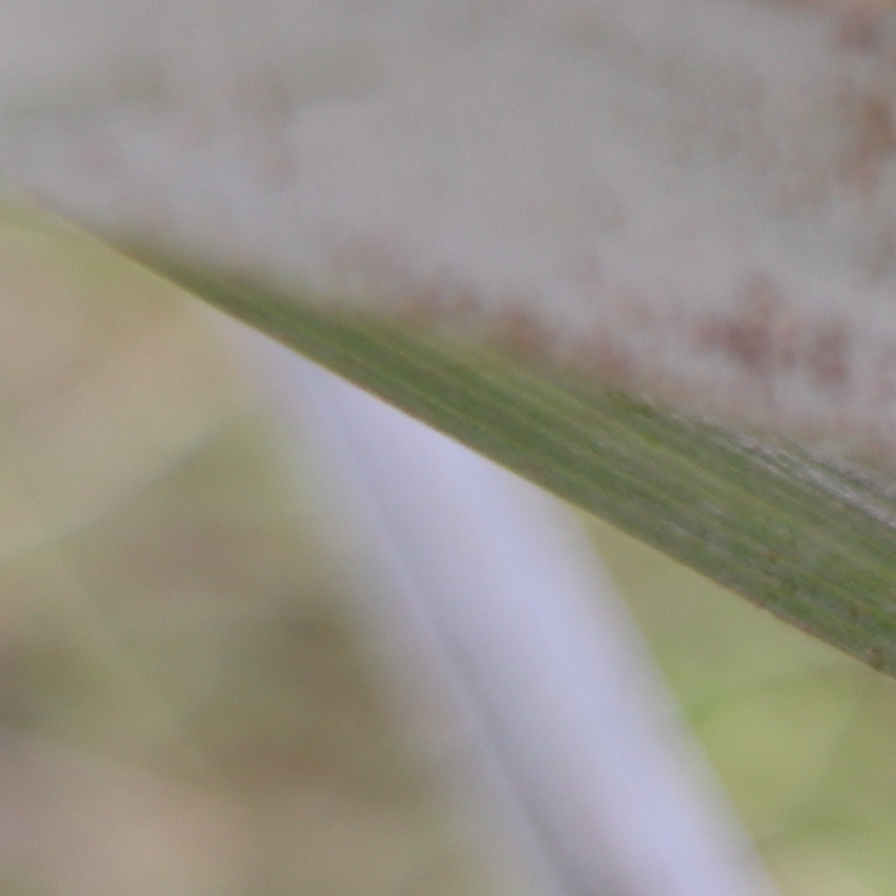
Label: Honey